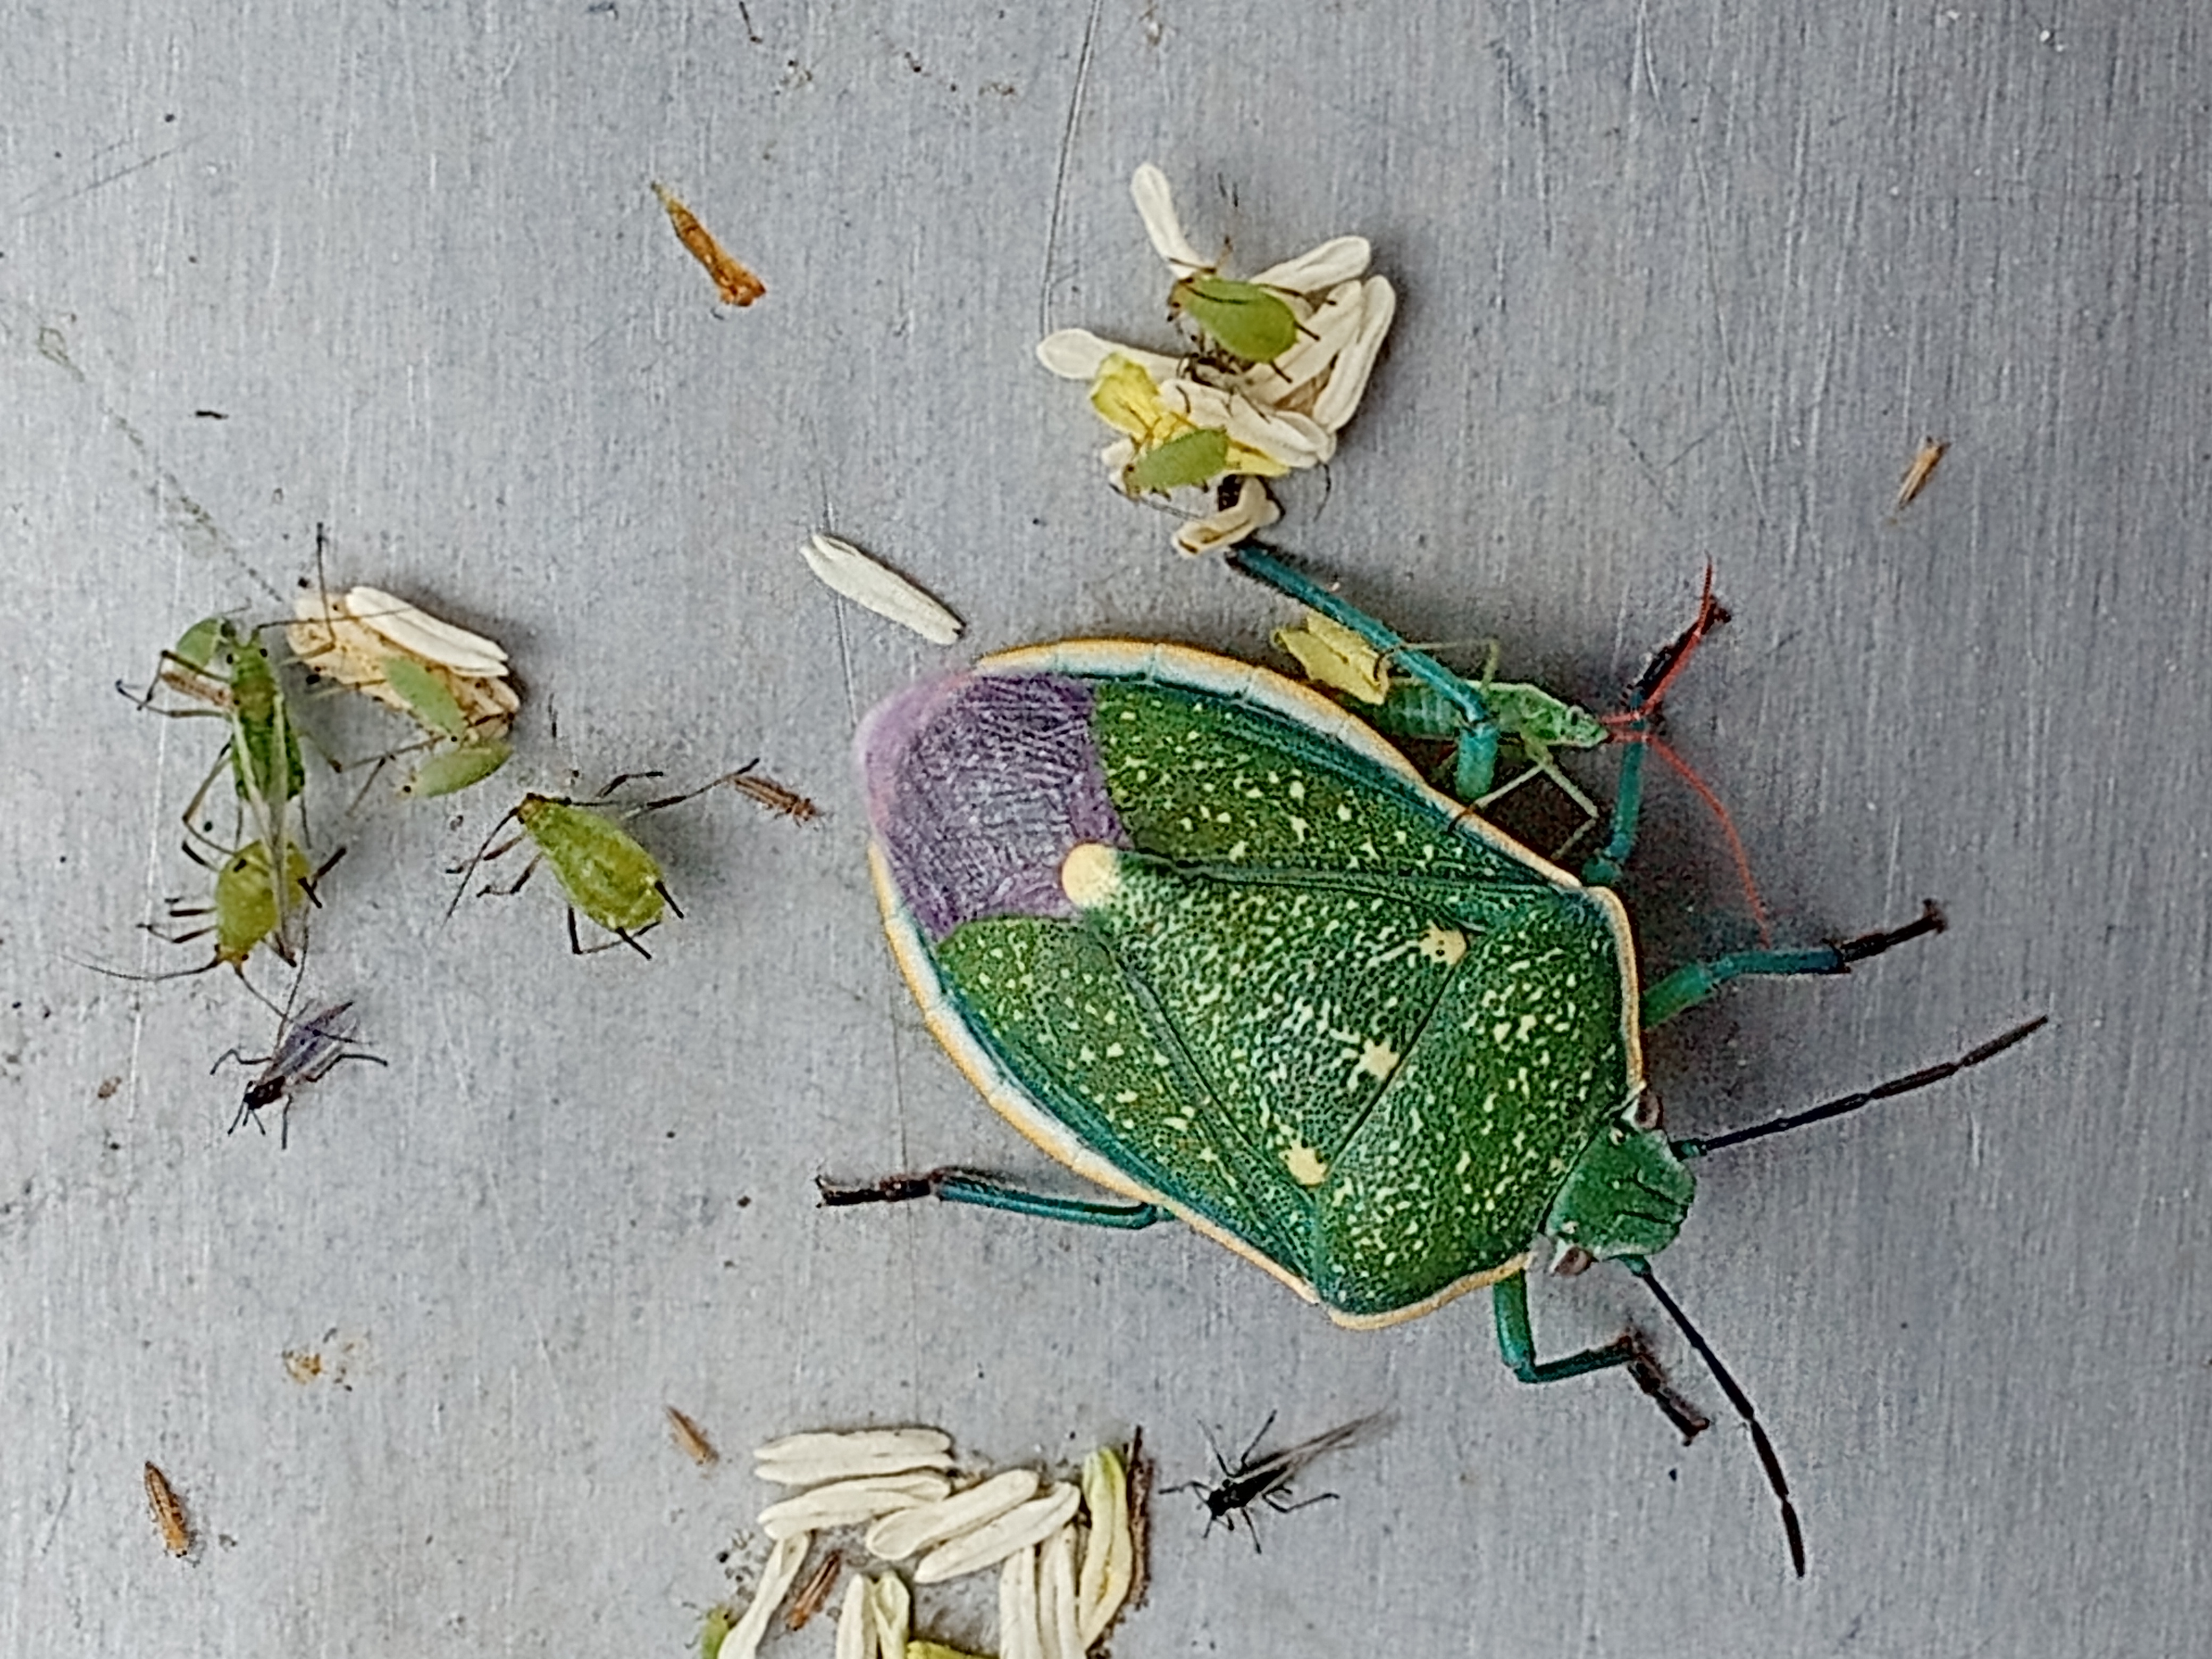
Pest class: stink_bug